Rob Van Dam

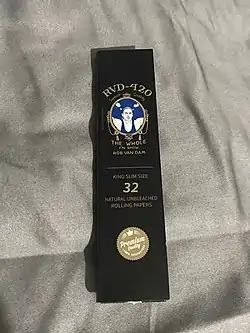
A booklet of Rob Van Dam rolling papers, sold by RVDCBD

On February 8, 2019, it was revealed that Van Dam would return to TNA, now named Impact Wrestling at their WrestleMania 35-weekend show, United We Stand. At United We Stand on April 4, 2019, he teamed with Sabu and faced Lucha Bros (Pentagón Jr. and Fénix) in a hardcore match. After indicating in interviews that he would be working with the company more, on April 3, Van Dam announced that he had signed a short-term deal with Impact and would be appearing on their programming following United We Stand. His contract initially ran through Bound for Glory in October. His return to Impact television occurred in late-April, where he defeated Ethan Page. Van Dam then formed an alliance with ECW alumni Tommy Dreamer and Sabu to feud with Page, Josh Alexander and Moose. The trio would defeat Moose, Page and Alexander in a six-man tag. At Bash at the Brewery in July, Van Dam defeated Sami Callihan in an Extreme Rules match. A few days later, the storyline between Moose and Van Dam came to a close, as Moose defeated Van Dam at Slammiversary XVII.